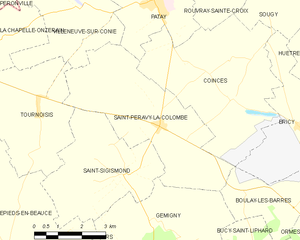
Saint-Péravy-la-Colombe est une commune française, située dans le département du Loiret en région Centre-Val de Loire.